Cuban Love

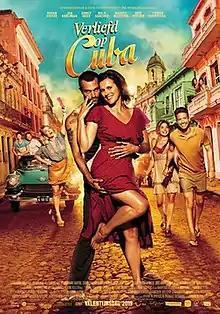
Theatrical release poster

Cuban Love is a 2019 Dutch romantic comedy film directed by Johan Nijenhuis.